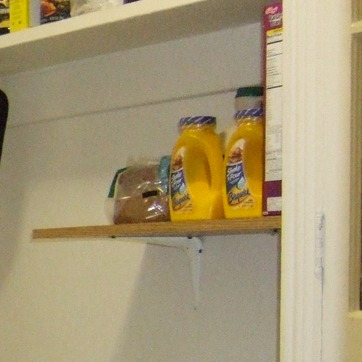
Material: plastic